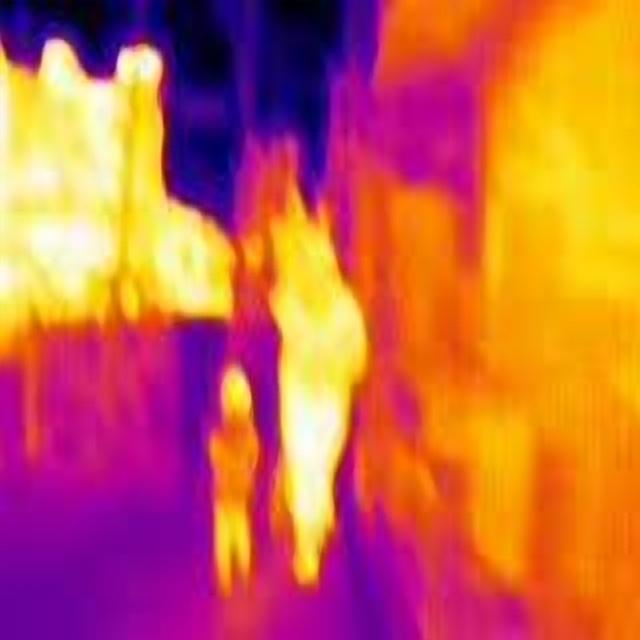
Detected objects:
label: person
label: person